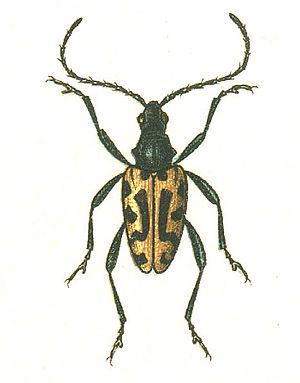
Brachyta interrogationis est une espèce de coléoptères de la famille des Cerambycidae.